Mary L. Cleave

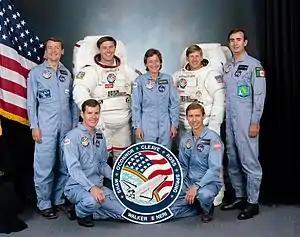
STS-61-B crew 1985

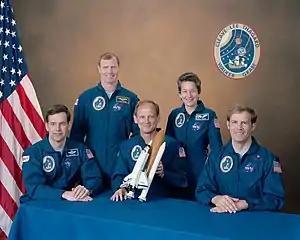
STS-30 crew 1989

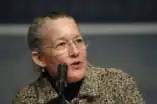

Cleave left JSC in May 1991 to join NASA's Goddard Space Flight Center in Greenbelt, Maryland. She worked in the Laboratory for Hydrospheric Processes as the Project Manager for SeaWiFS (Sea-viewing, Wide-Field-of-view-Sensor), an ocean colour sensor which is monitoring vegetation globally. Cleave served as Associate Administrator, Science Mission Directorate, NASA Headquarters, Washington, D.C. She stepped down from that position in April 2007, and was succeeded by Dr. Alan Stern.